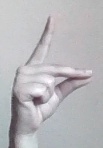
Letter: ta